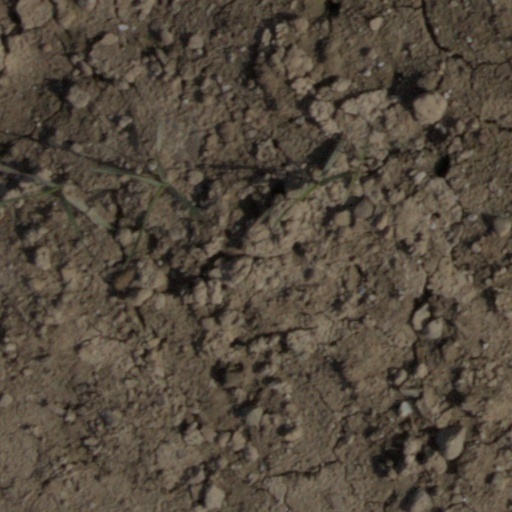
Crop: wheat